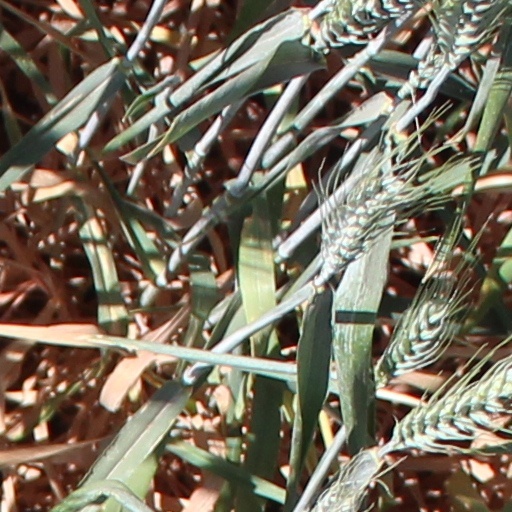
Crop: wheat